L.A. Heat (TV series)

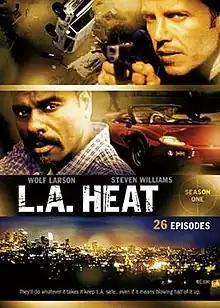
DVD cover

L.A. Heat is an American action fiction television series starring Wolf Larson and Steven Williams as Los Angeles police detectives. The series aired on TNT for two seasons beginning March 15, 1999.